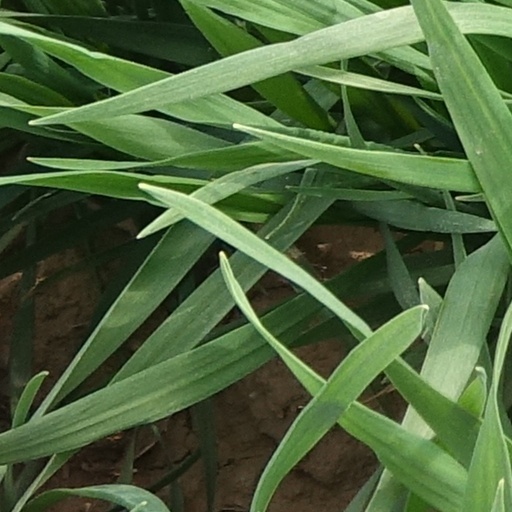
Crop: wheat